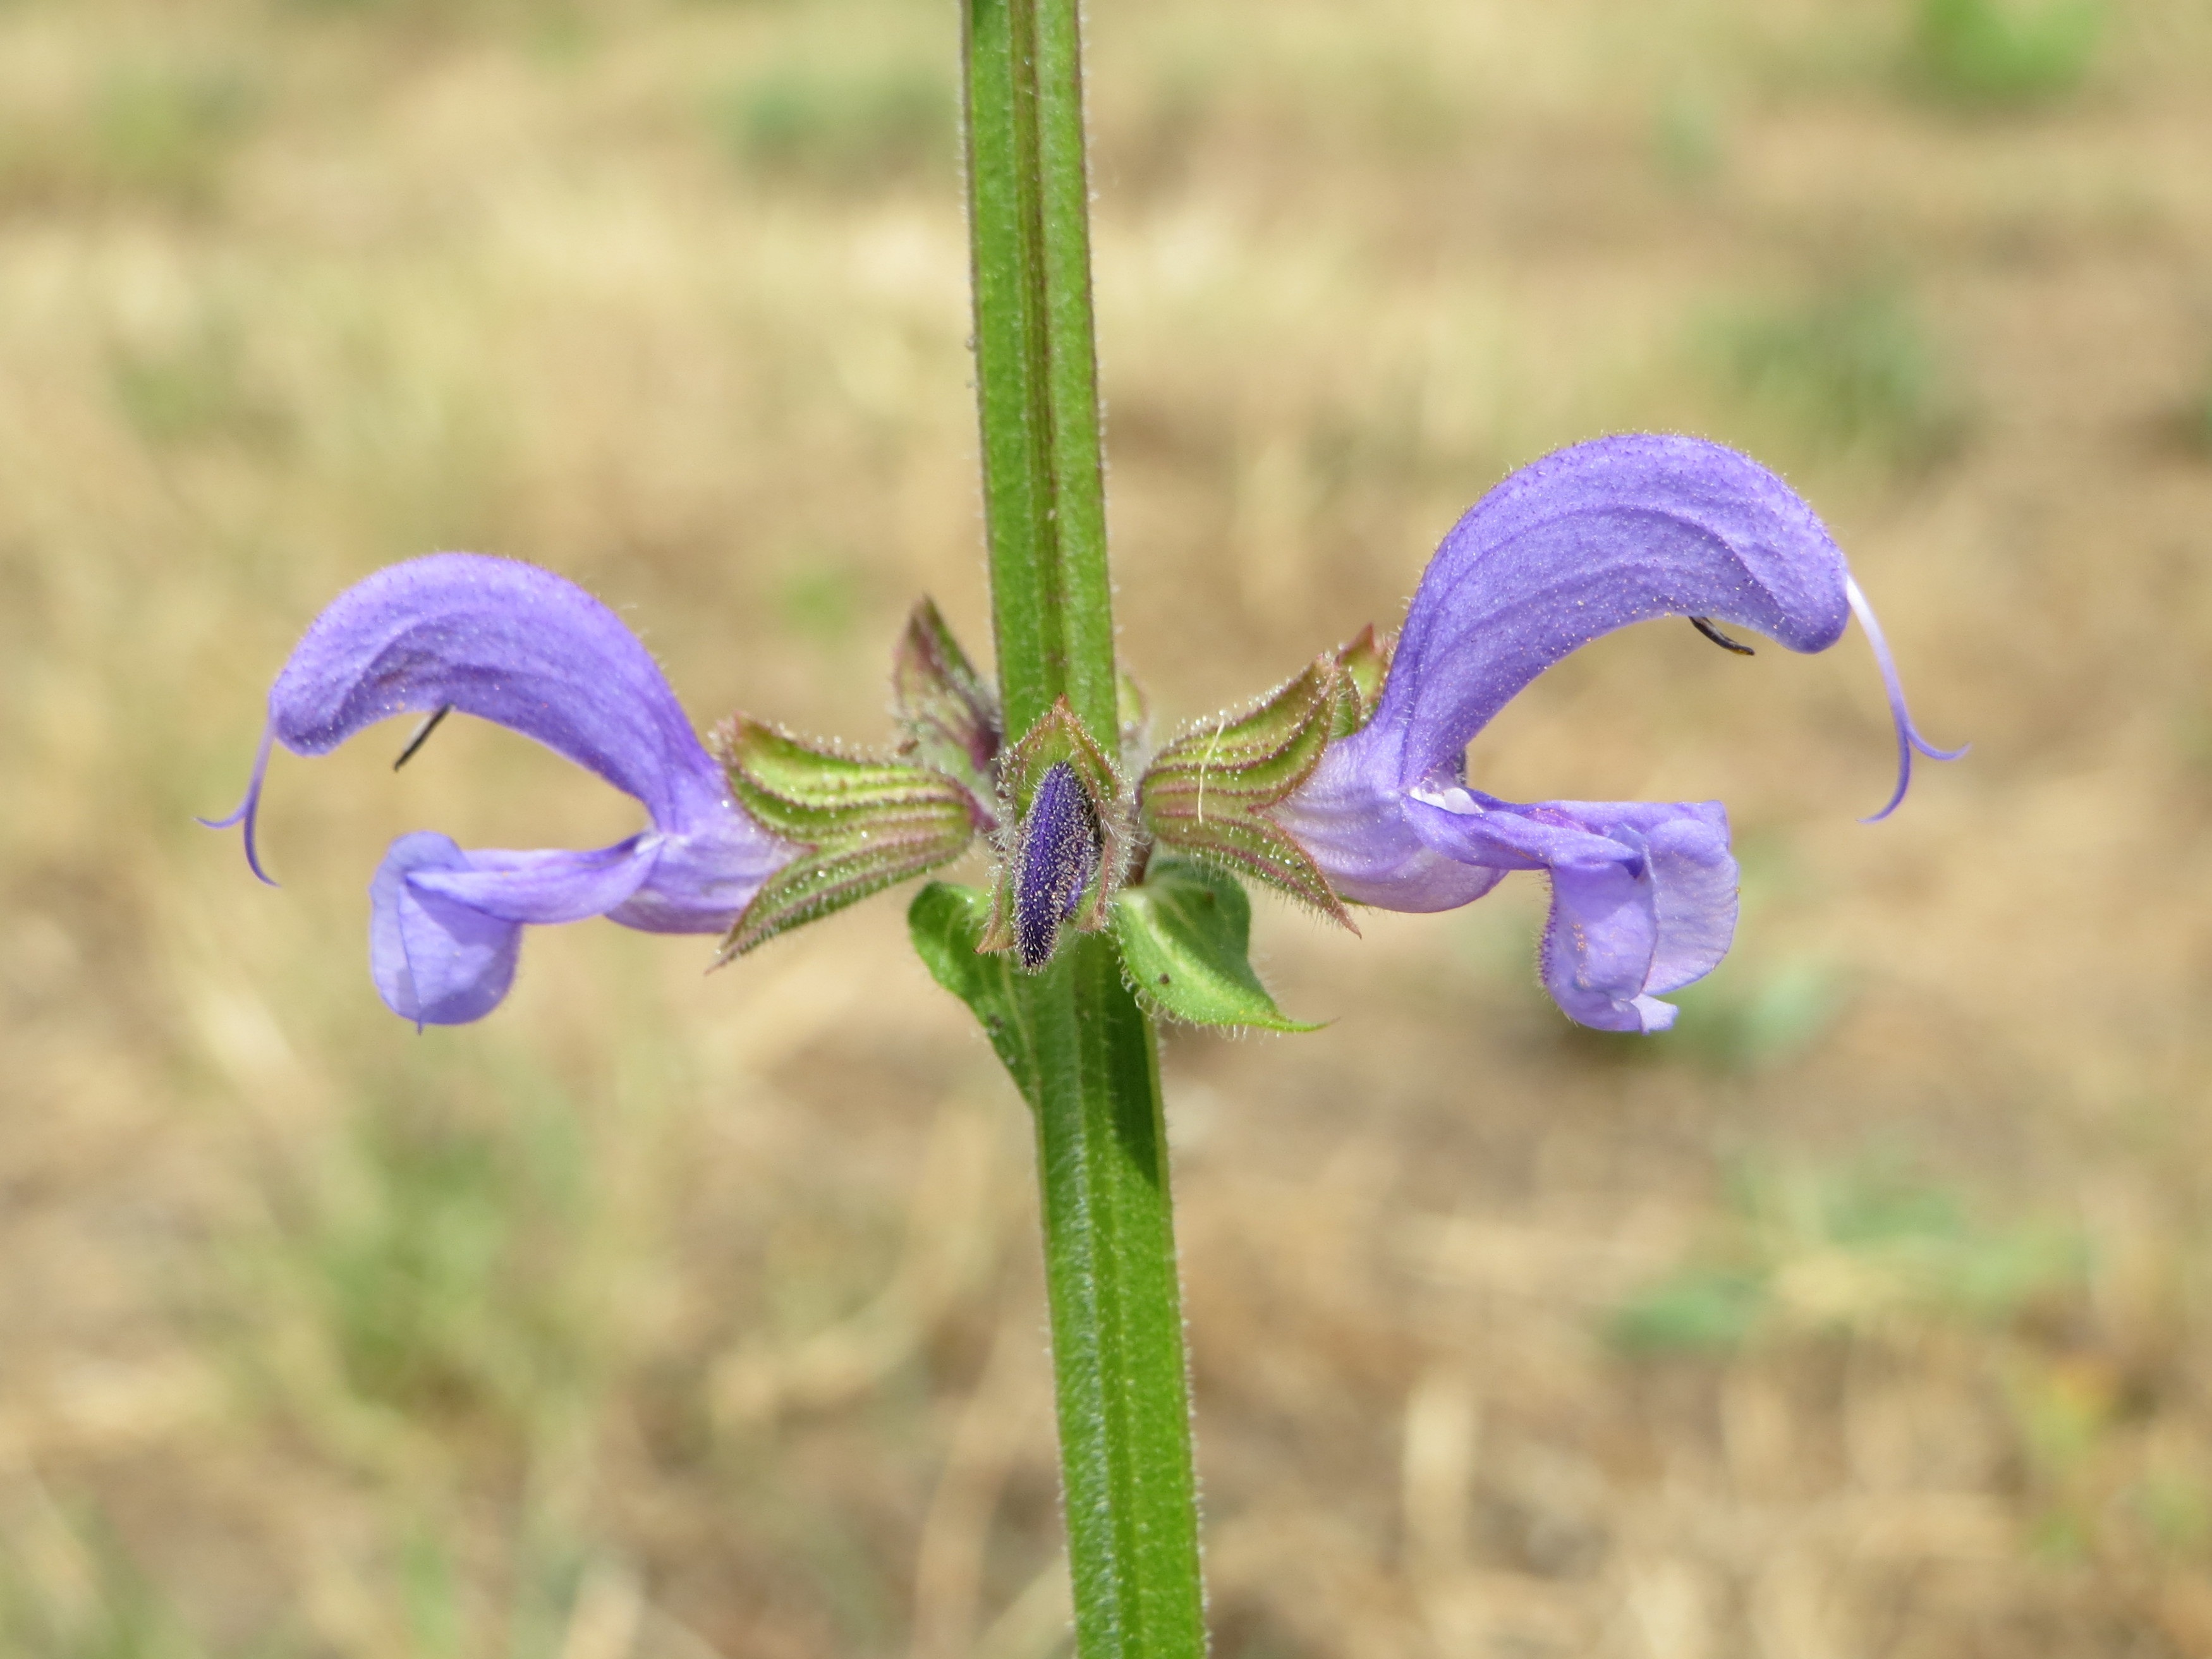
grass, blossom, plant, meadow, prairie, flower, herb, macro, botany, flora, wildflower, macro photography, flowering plant, bellflower family, salvia pratensis, meadow sage, meadow clary, grass family, plant stem, land plant